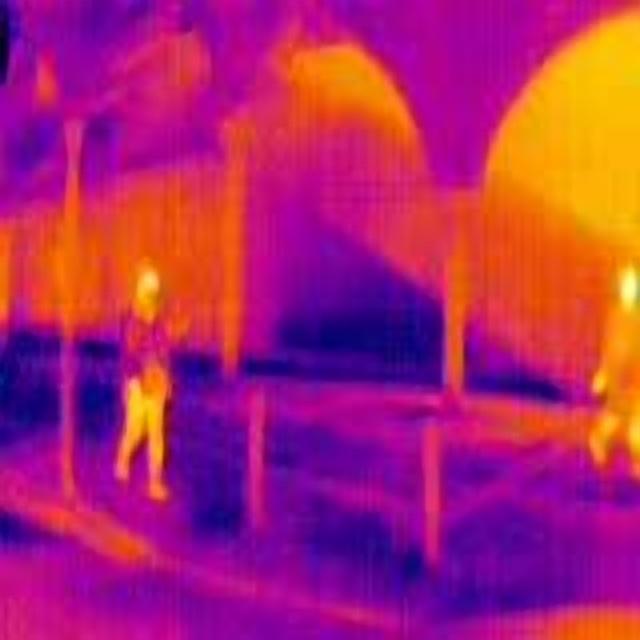
Detected objects:
label: person
label: person